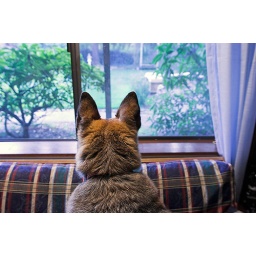
Maya looks out the window in my office